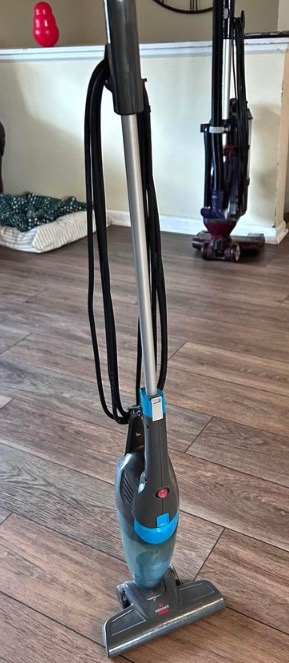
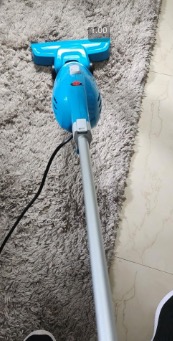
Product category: items_vacuum
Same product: no